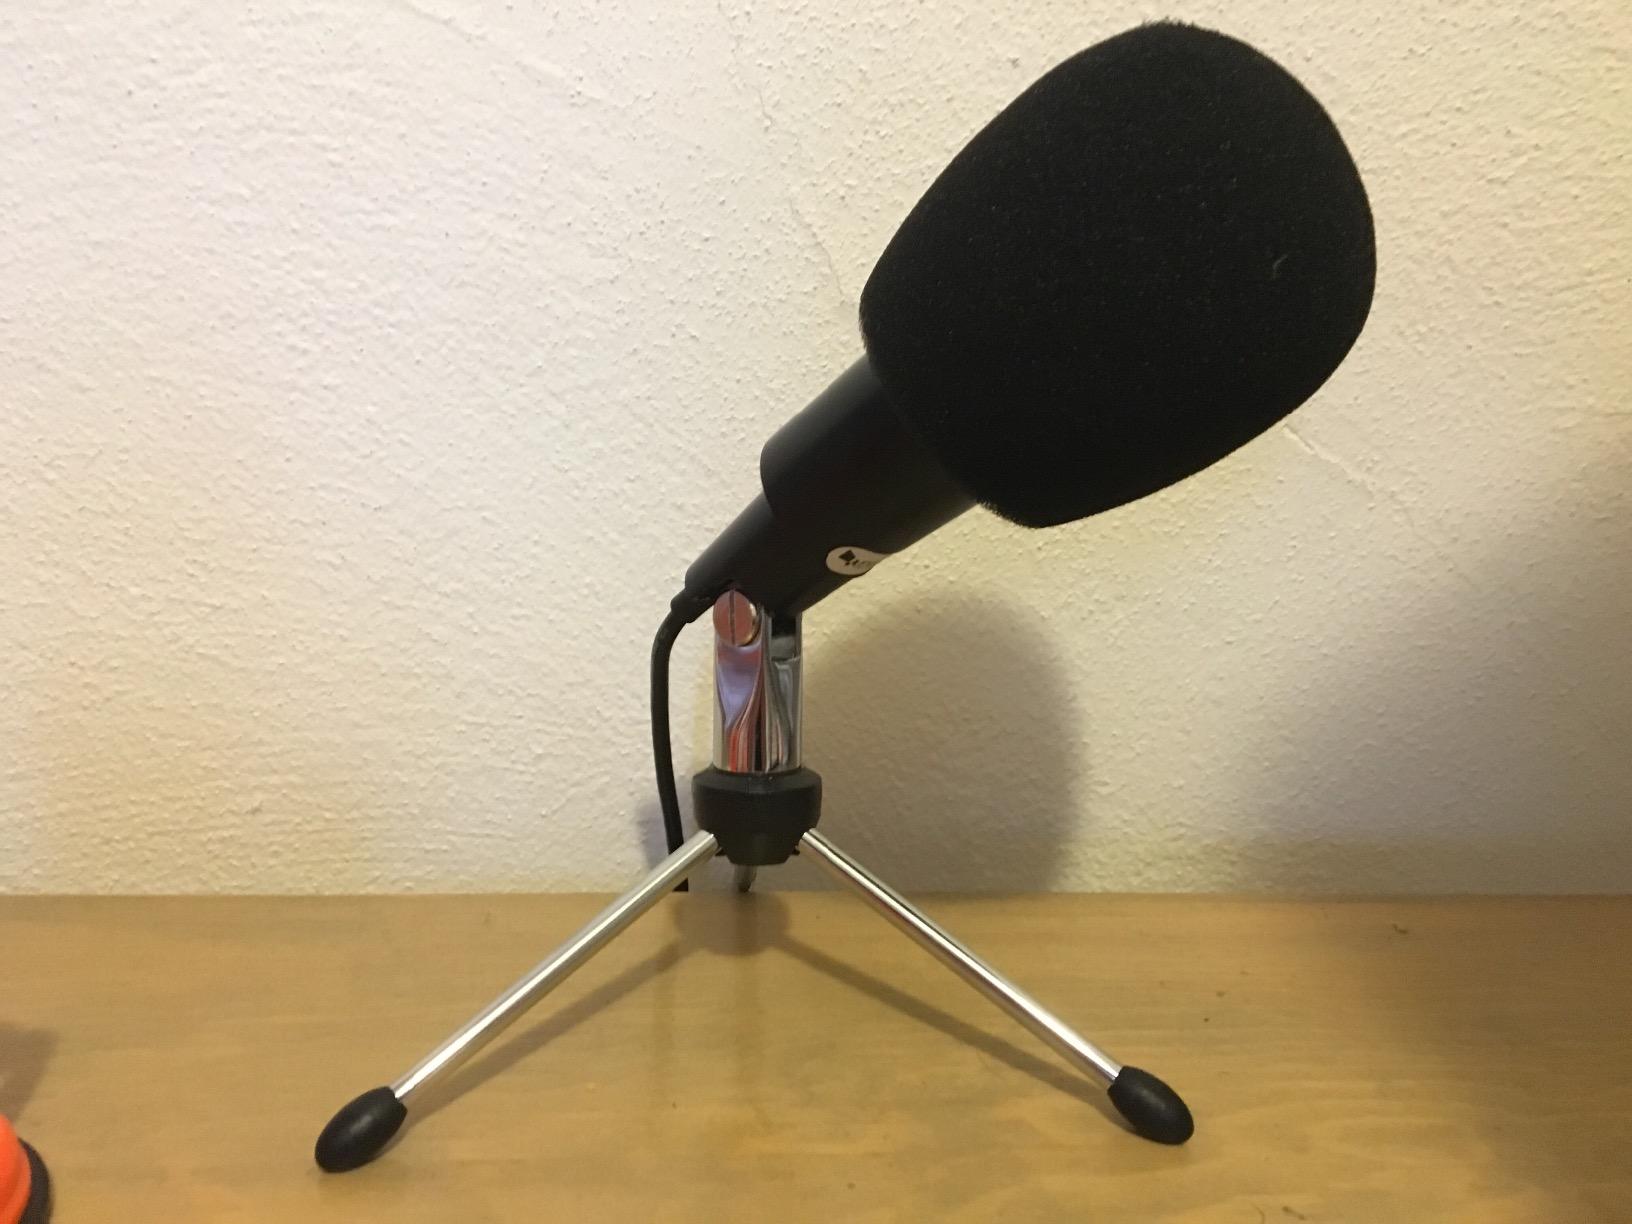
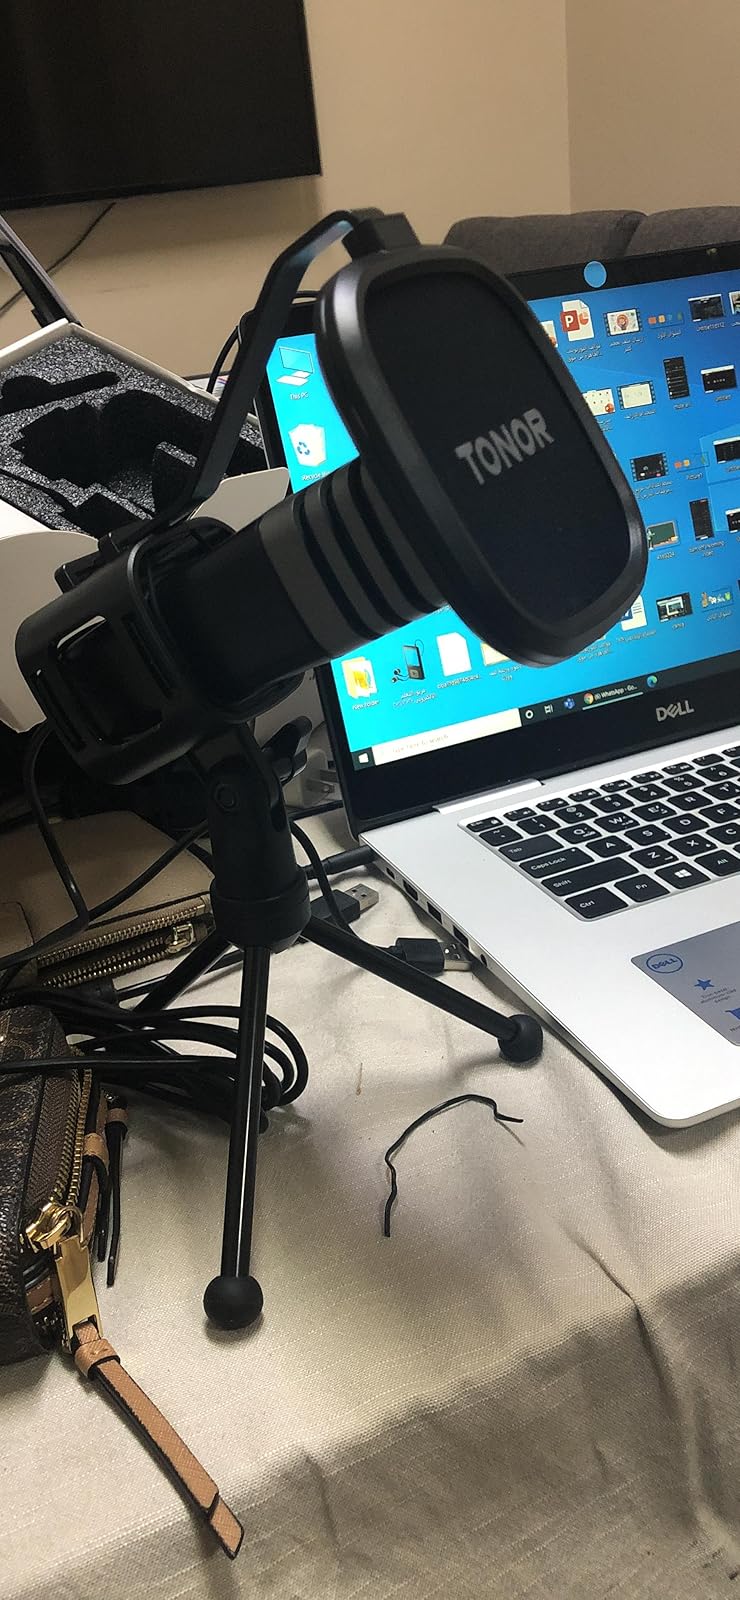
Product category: microphone
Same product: no